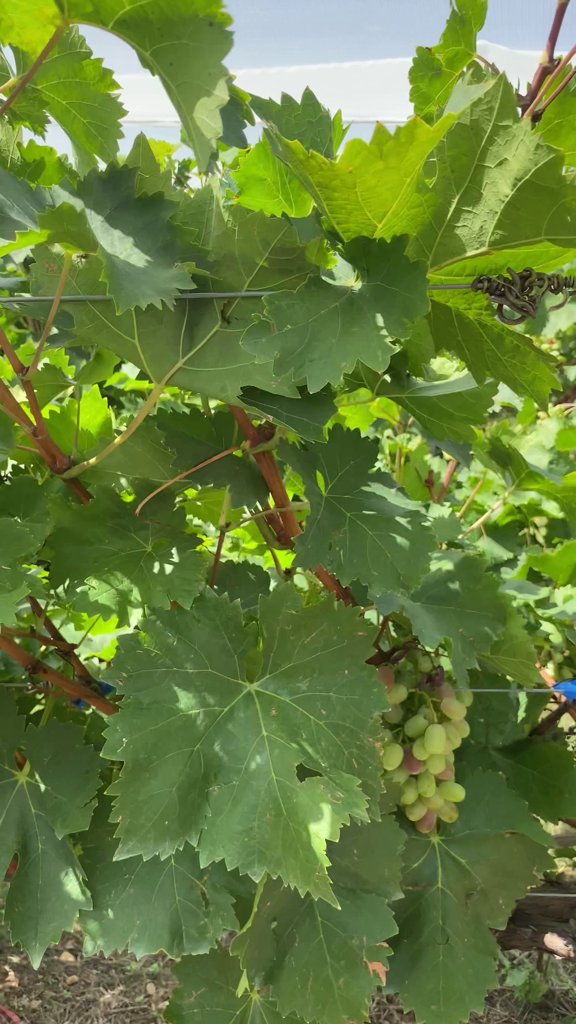
Berries visible: 27
Grape clusters: 1